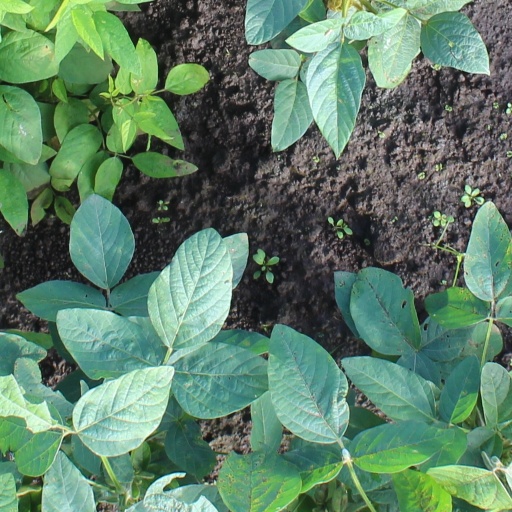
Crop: soybean